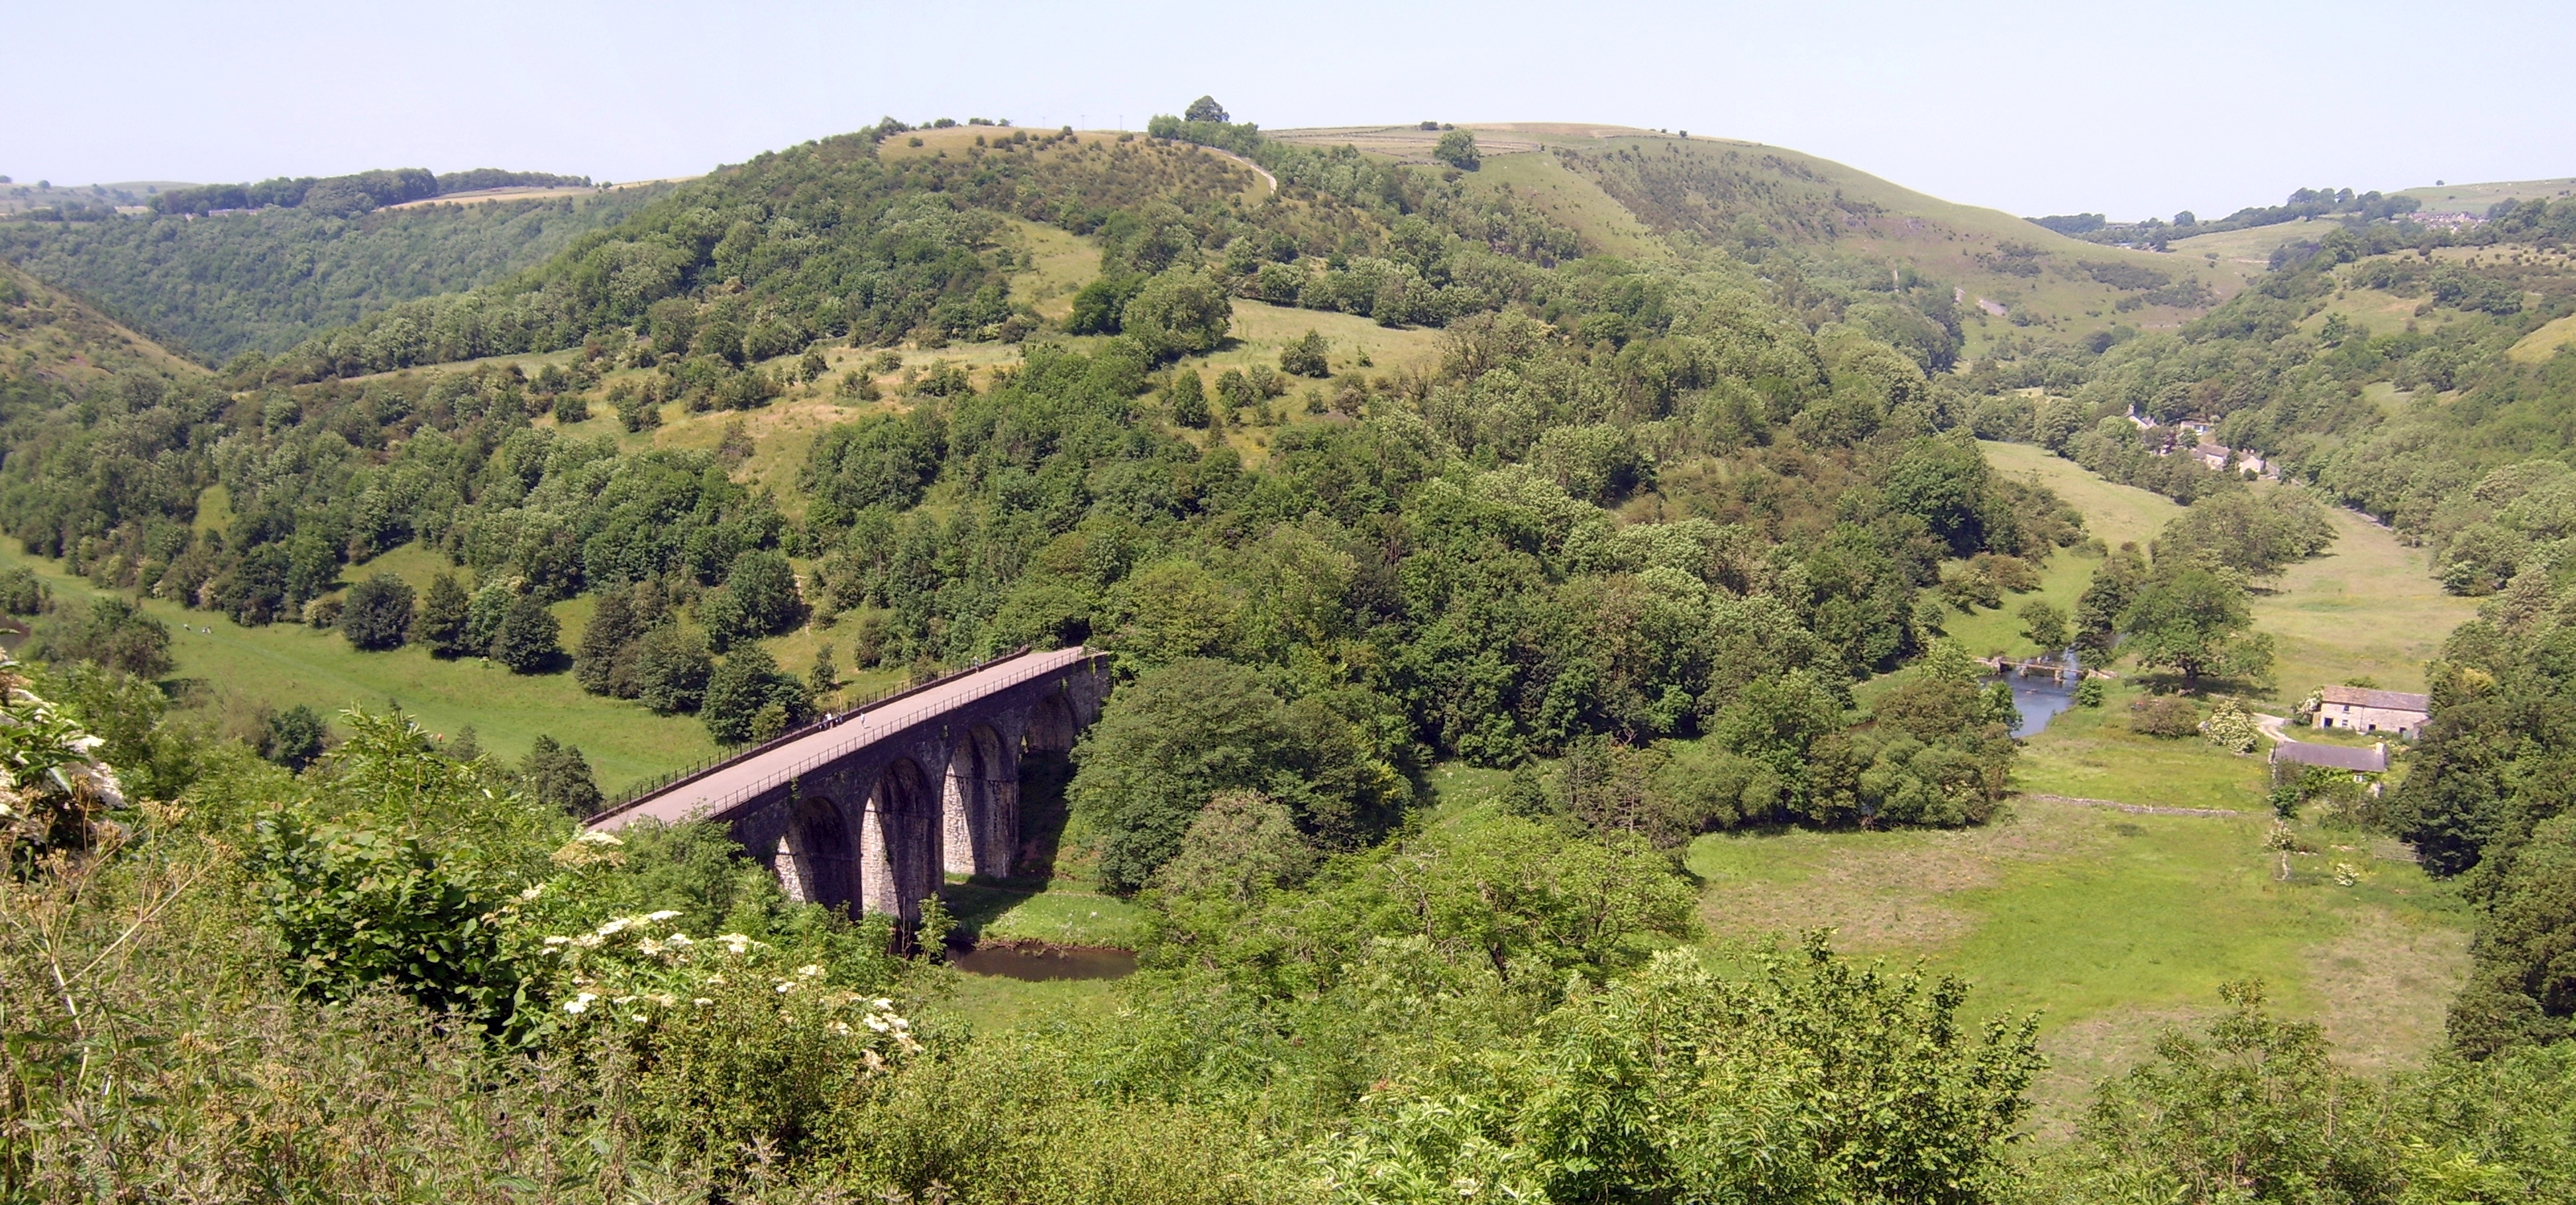
viaduct, derbyshire, england, natural landscape, highland, hill, vegetation, nature reserve, hill station, property, rural area, plant community, house, fell, shrubland, landscape, land lot, mountain, grassland, grass, cottage, farm, valley, hut, farmhouse, mount scenery, national park, pasture, road, ridge, meadow, village, chaparral, escarpment